Shuri Castle

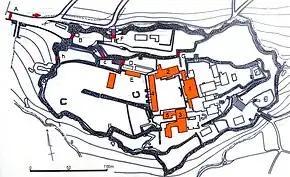
A plan of the castle: 1: Seiden; 2: Hokuden; 3: Nanden; 4: Houshinmon; 5: Bandokoro; A: Shureimon; B: Kankaimon; C: Zuisenmon; D: Roukokumon; E: Koufukumon; F: Kyukeimon; G: Uekimon; H: Kobikimon

Unlike Japanese castles, Shuri Castle was greatly influenced by Chinese architecture, with functional and decorative elements similar to that seen primarily in the Forbidden City. The gates and various buildings were painted in red with lacquer, walls and eaves colorfully decorated, and roof tiles made of Goryeo and later red Ryukyuan tiles, and the decoration of each part heavily using the king's dragon. Given that the "Nanden" and "Bandokoro" were both used for reception and entertainment of the Satsuma clan, a Japanese style design was used here only.